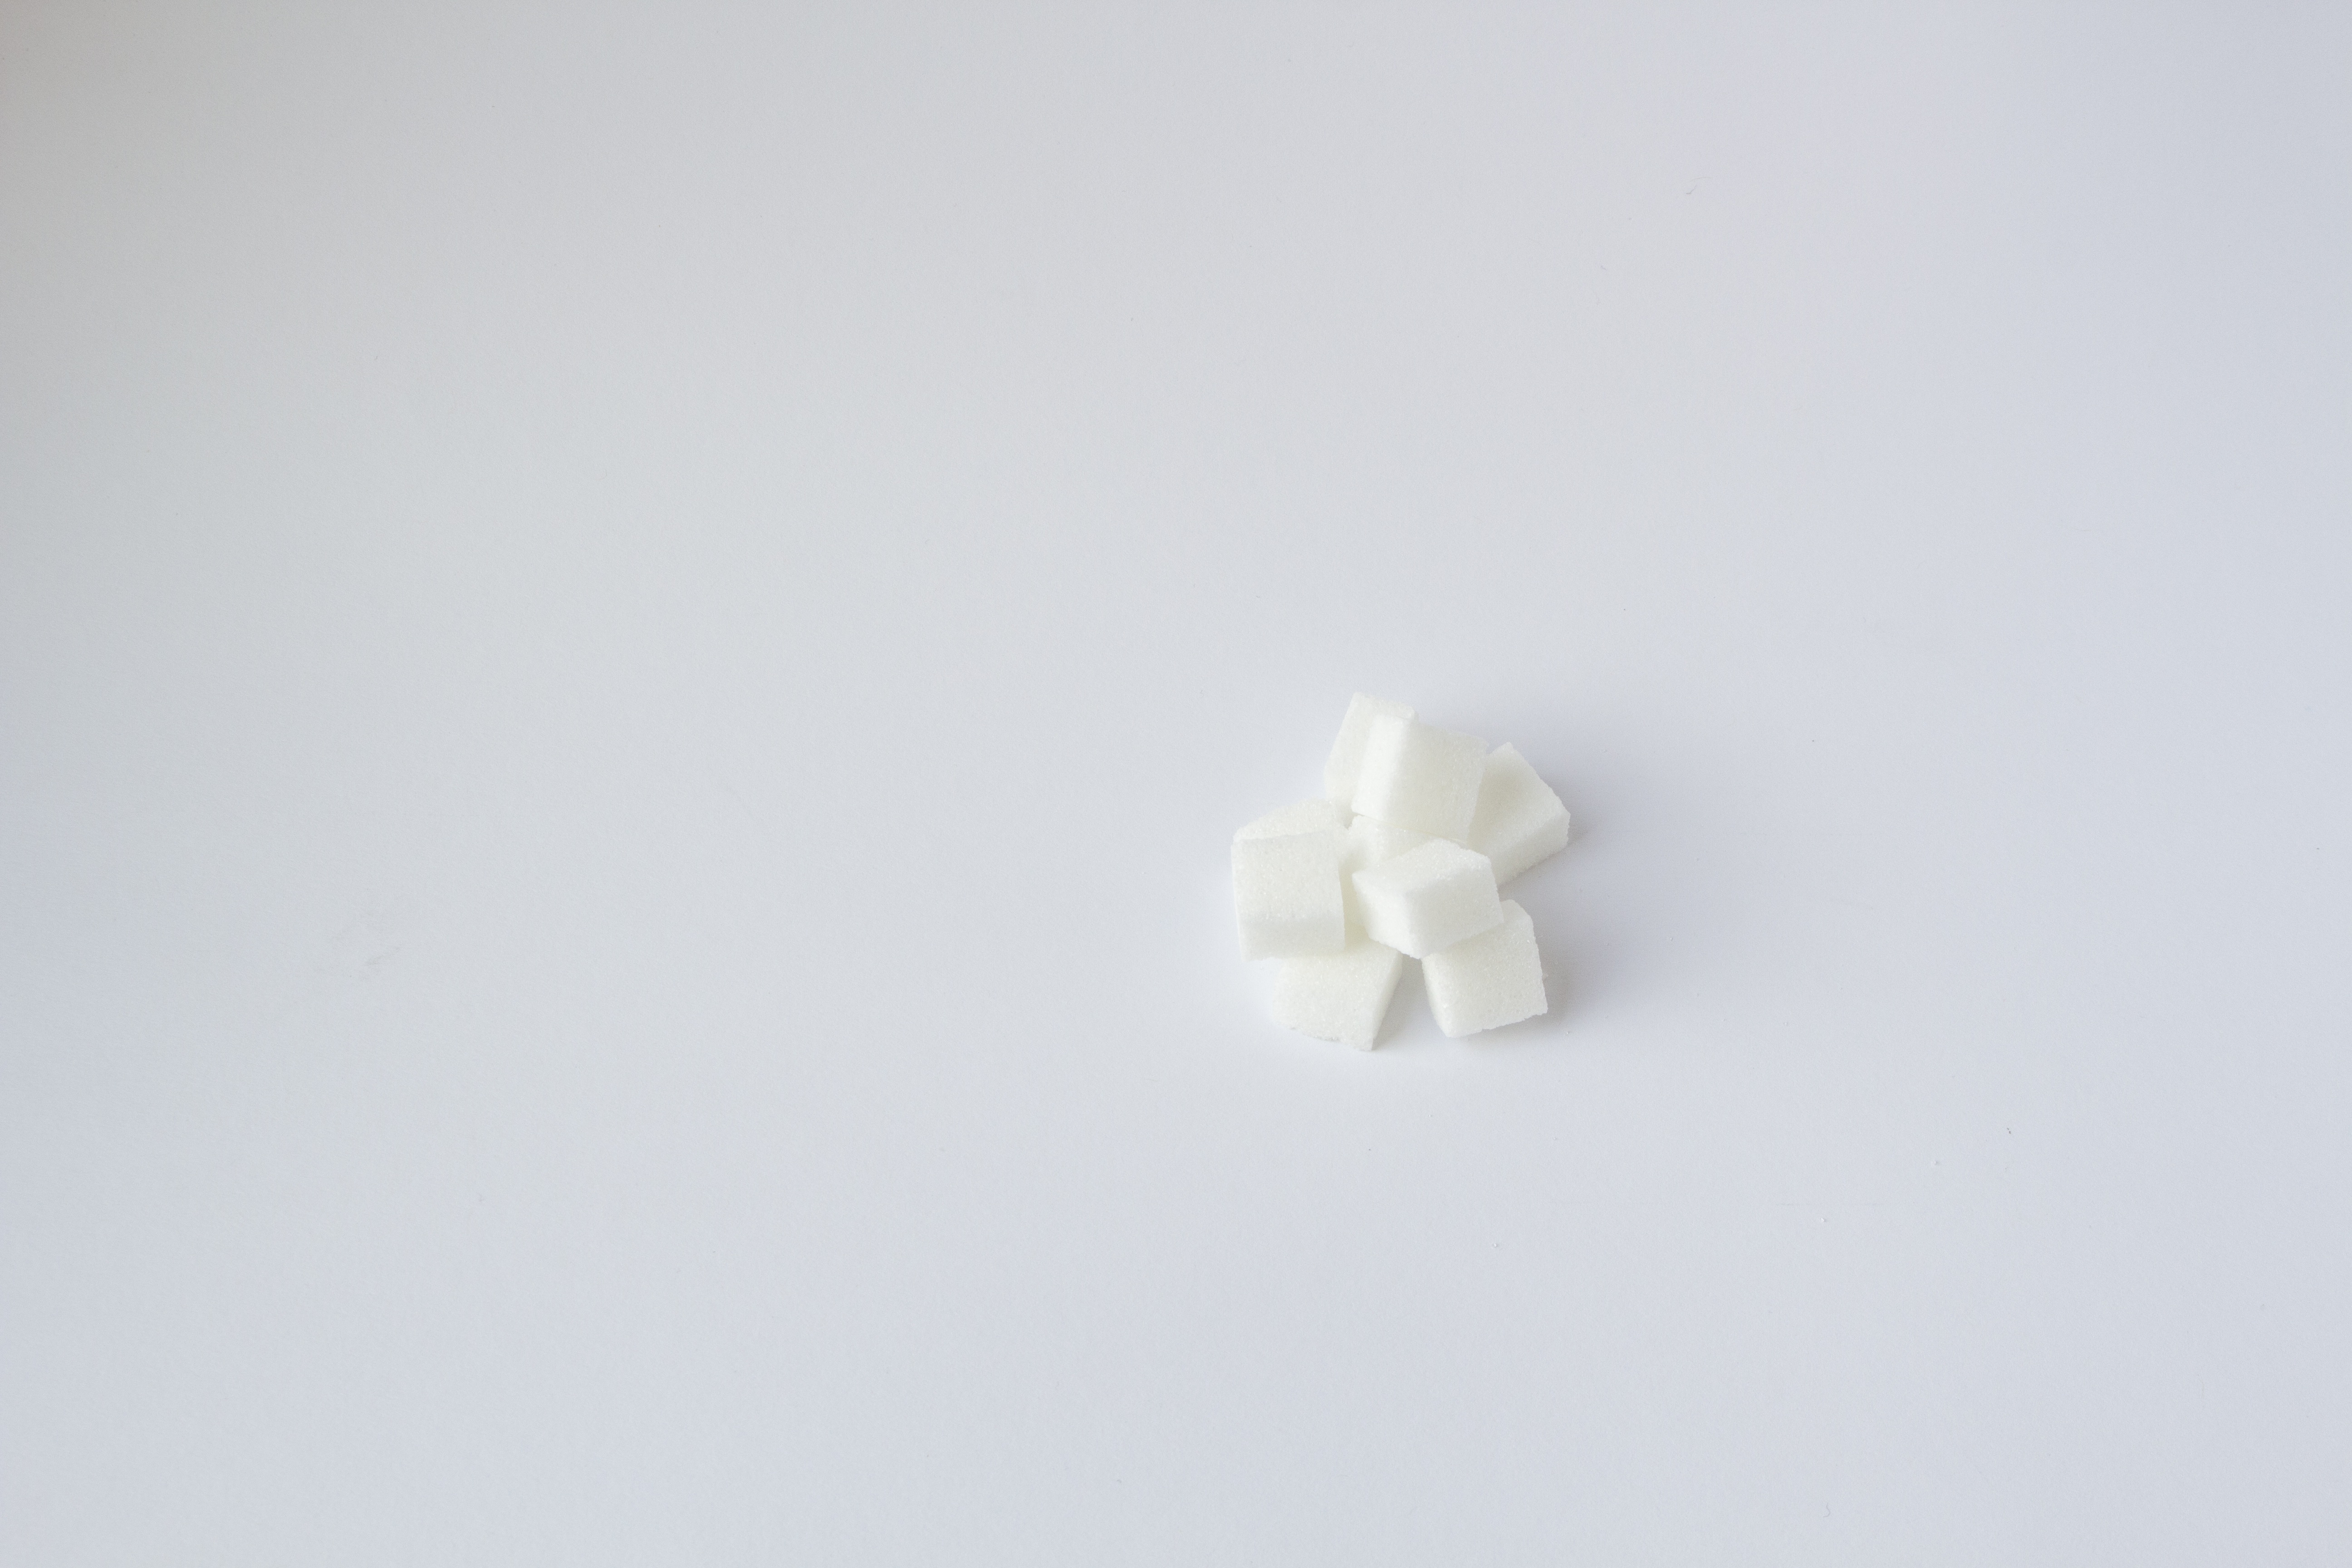
sweet, petal, food, sugar, nutrition, sugar lumps, product design, white sugar, computer wallpaper, table sugar